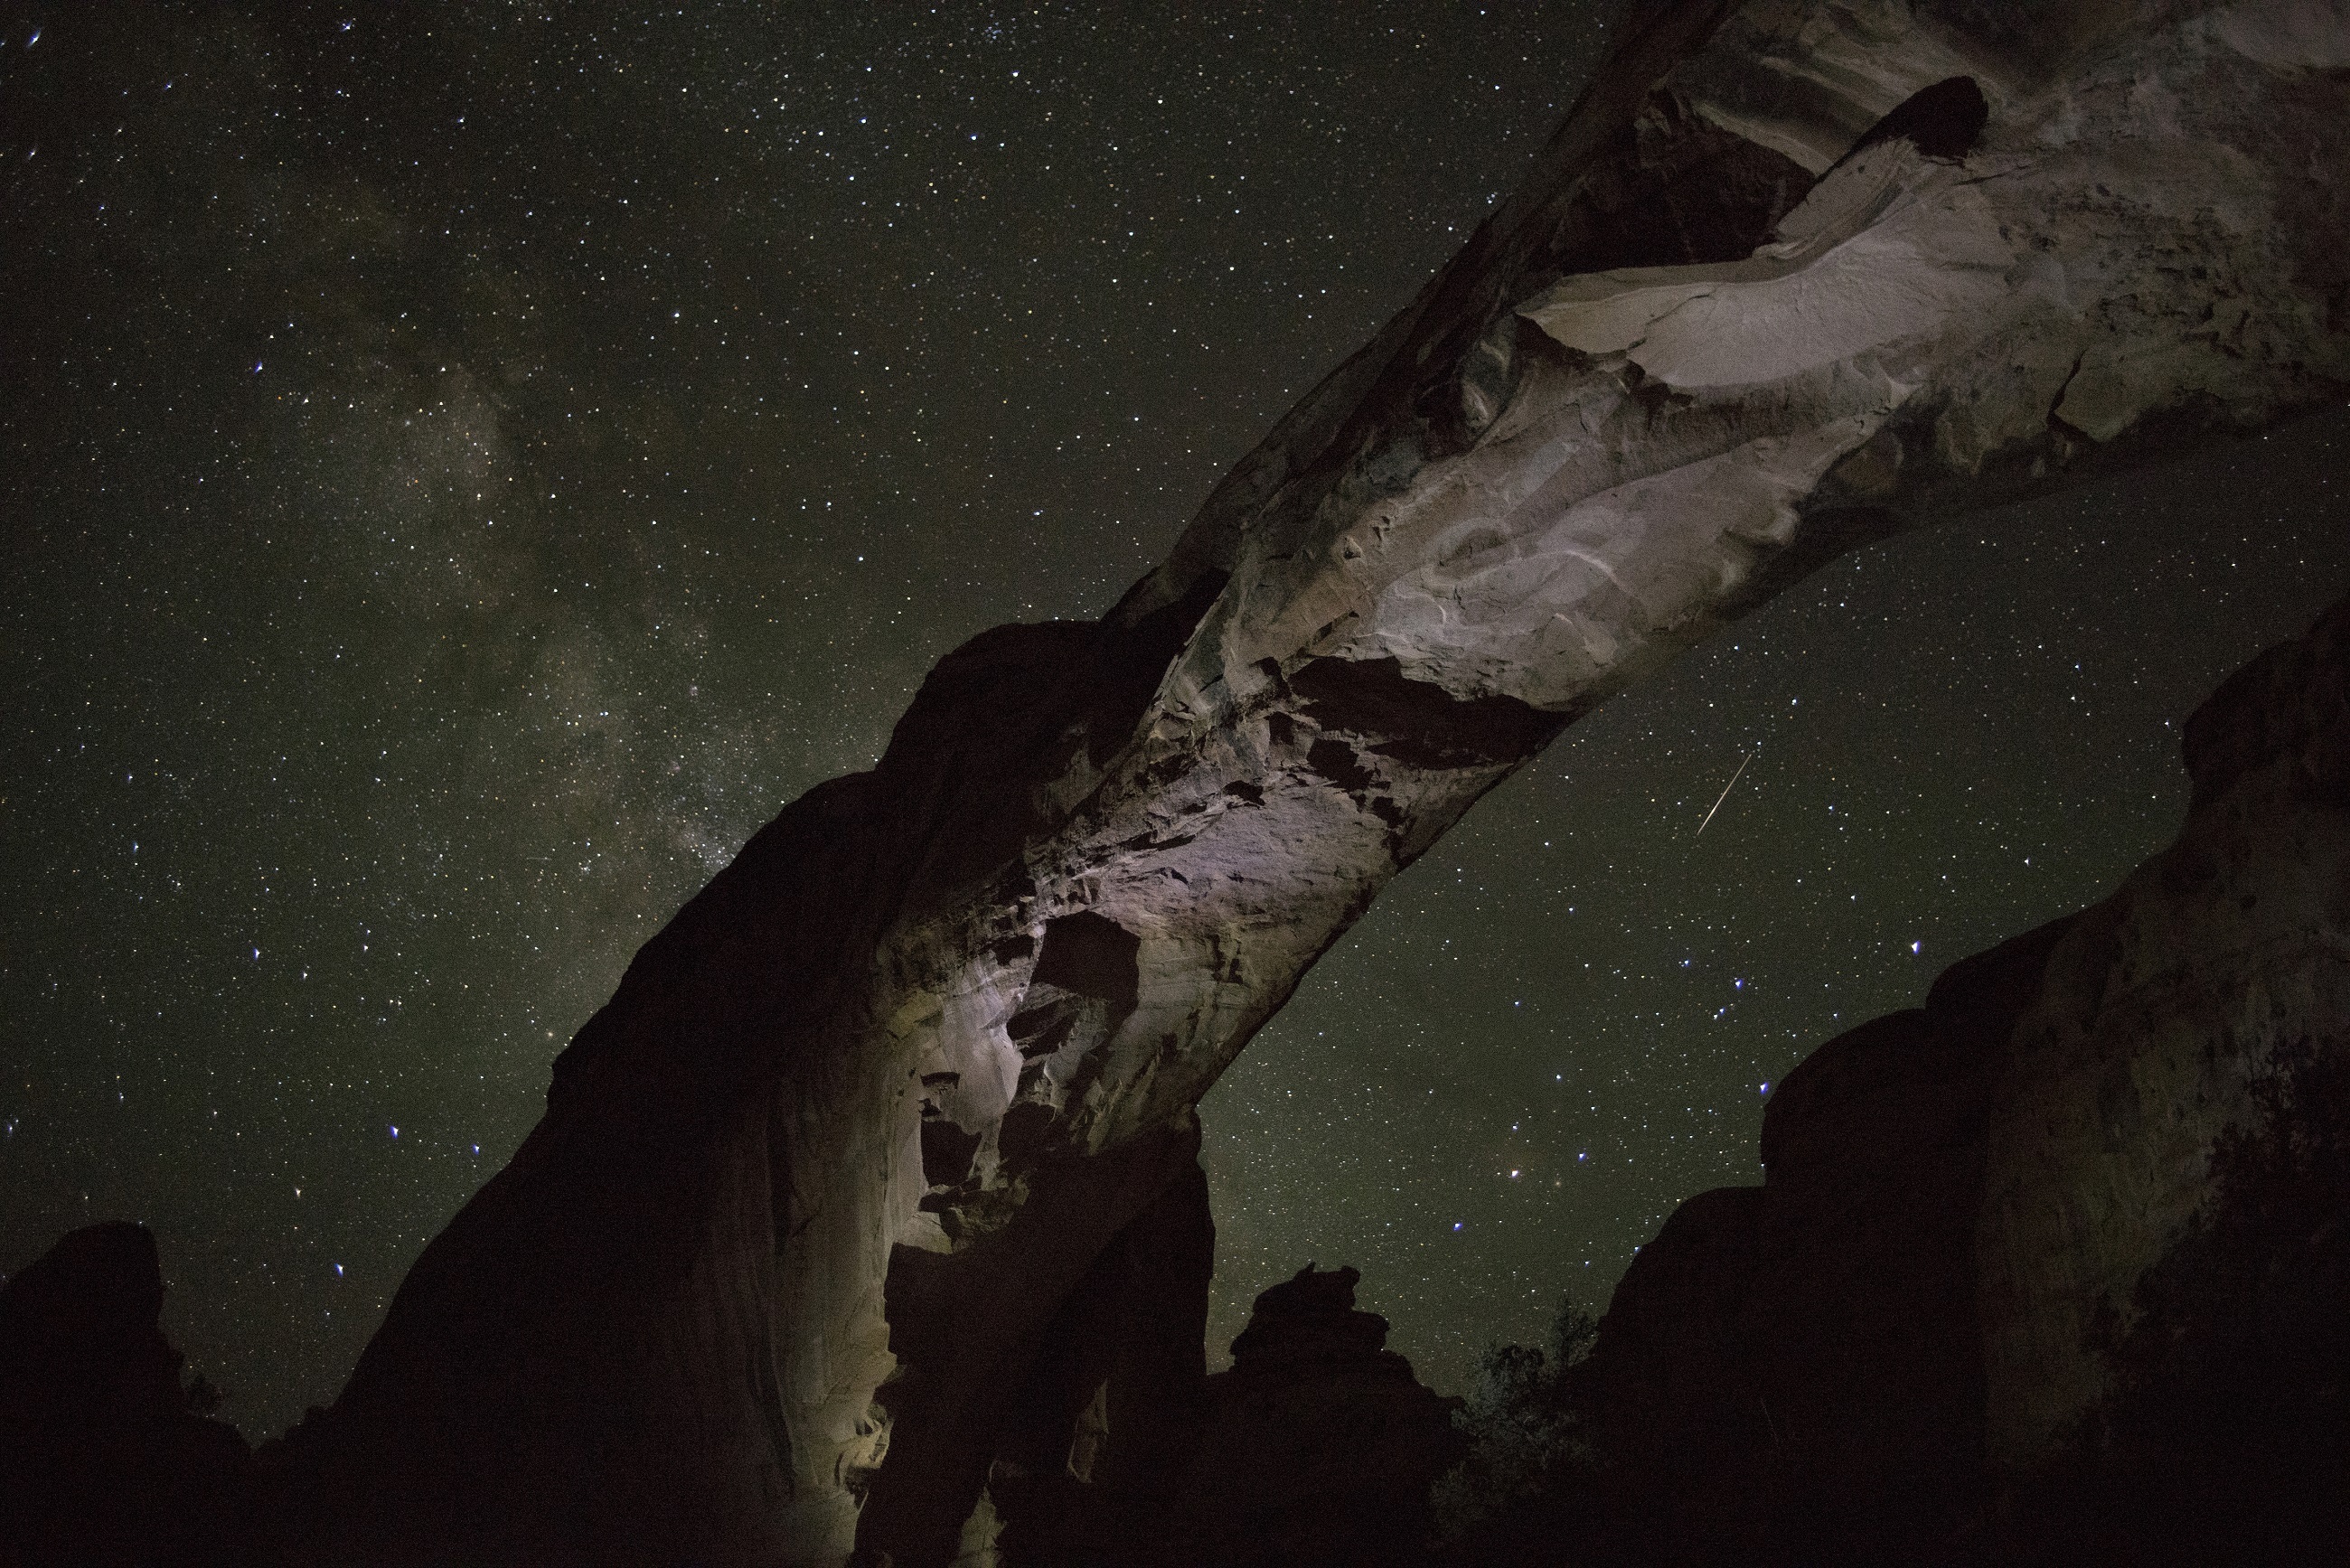
landscape, wilderness, silhouette, sky, night, milky way, cosmos, view, atmosphere, stone, formation, cave, scenic, natural, scenery, usa, darkness, erosion, rocks, outdoors, geology, stars, utah, screenshot, capitol reef national park, landform, sandstone arch, astronomical object, hickman bridge